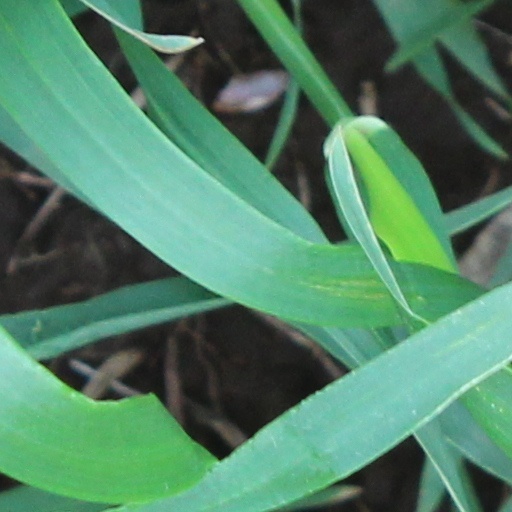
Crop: wheat